Stalybridge railway station

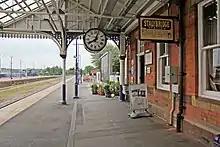
Stalybridge Buffet Bar on platform 4.

The station has an entrance block with a ticket office. Ramps and a passenger subway lead up to the platforms. The station is one of very few to retain its original buffet, the 1998 refurbishment of which won awards from CAMRA and English Heritage. At the 2008 Tameside food and drink festival it was voted best bar.